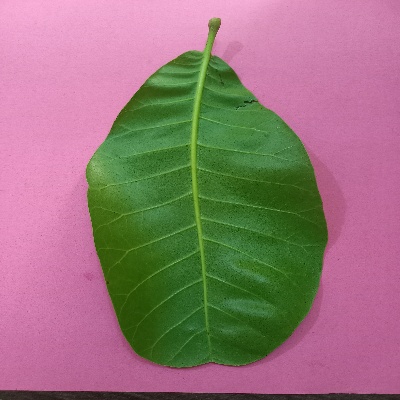
Crop: Cashew
Condition: healthy